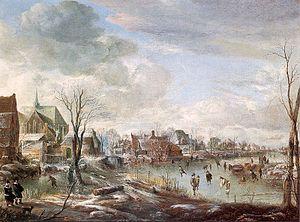
Paysage d'hiver ou Scène d'hiver est le titre donné à de nombreux tableaux de peintres flamands et néerlandais des XVIᵉ et XVIIᵉ siècles. L'ensemble de ces œuvres compose un genre particulier de la peinture de paysages.